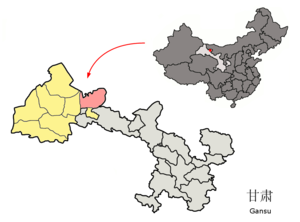
Le xian de Jinta est un district administratif de la province du Gansu en Chine. Il est placé sous la juridiction de la ville-préfecture de Jiuquan.